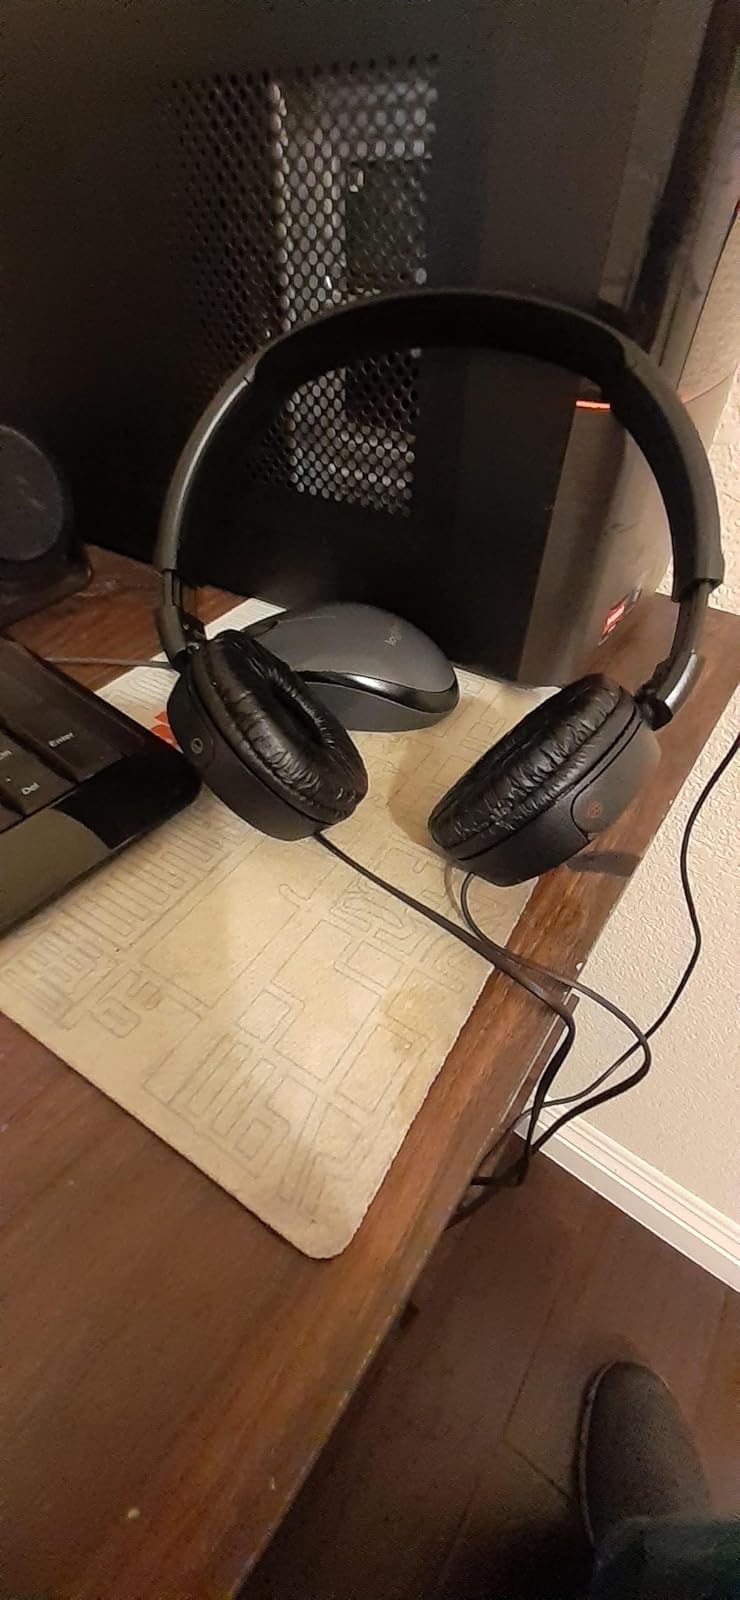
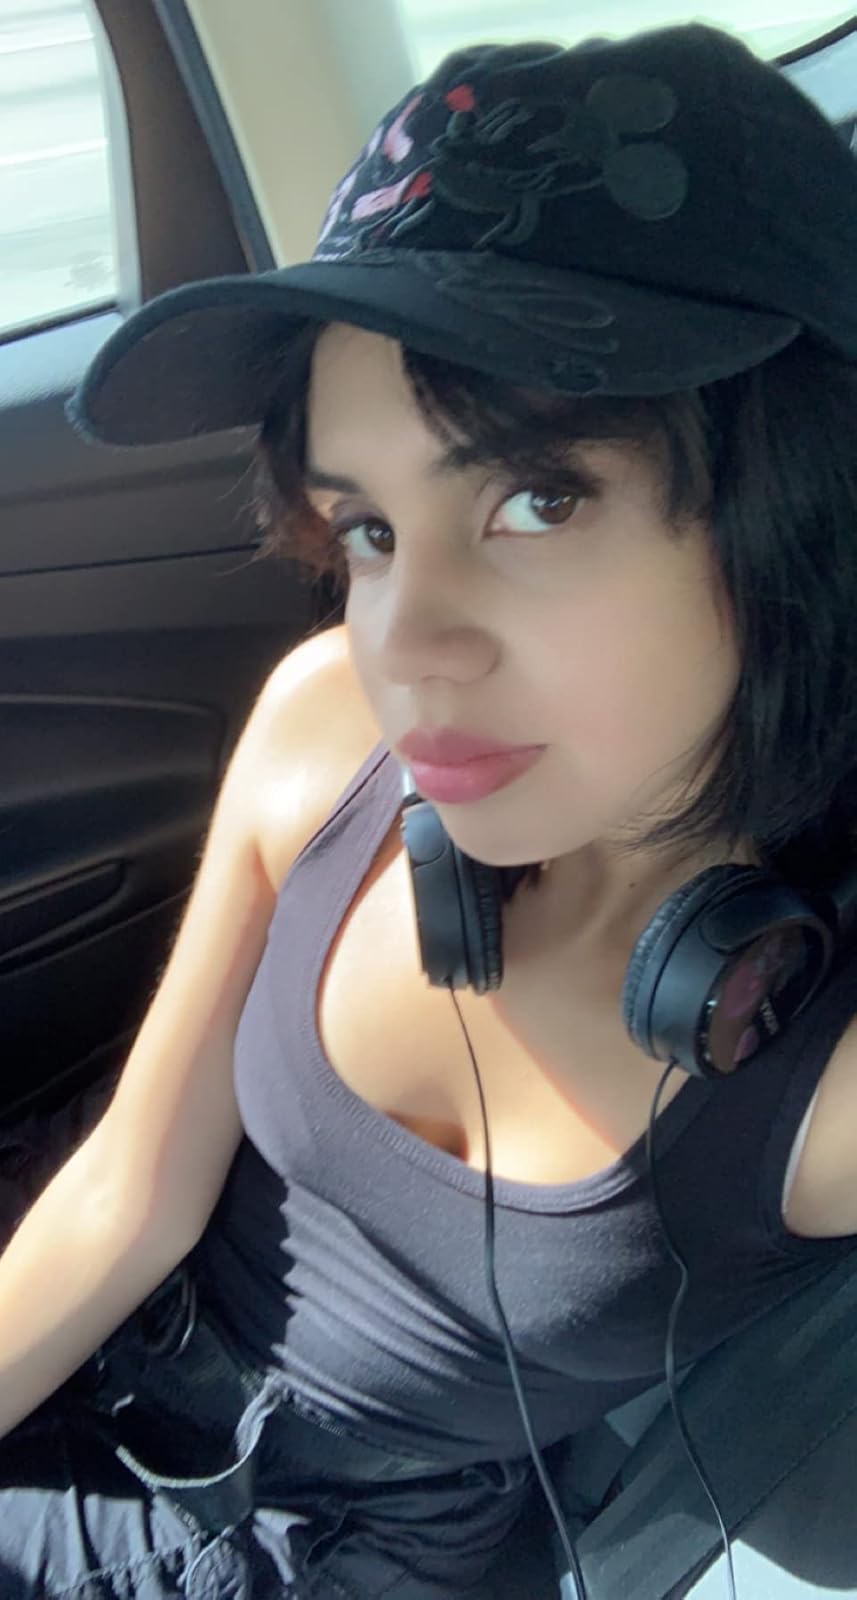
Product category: headphones
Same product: yes